All Saints' Church, Wittenberg

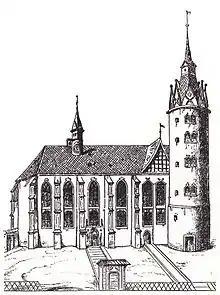
Illustration of Wittenberg Castle Church by Lucas Cranach the Elder in 1509

When in the late 15th century the Wettin prince Frederick III the Wise, elector of Saxony from 1486, had the former Ascanian fortress rebuilt, a new All Saints' Church was designed by the architect Conrad Pflüger ( – 1506/07) and erected between 1490 and 1511 in the Late Gothic style. Consecrated on 17 January 1503, it became part of Frederick's electoral castle or "Residenzschloss", also called "". Extensive furnishings by Tilman Riemenschneider, Jacopo de' Barbari, and Albrecht Dürer contributed to the construction of the castle complex and then the church.